Zeppelin L 30

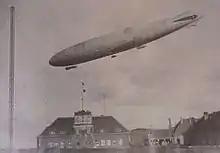
"L 30" flying over Peter Strasser's headquarters in Ahlhorn.

"L 30" was the most successful airship of the Great War: it carried out 31 reconnaissance flights and 10 bombing runs carrying a total of 23,305 kg of bombs. "L 30" was stationed in Nordholz near Cuxhaven from 30 May 1916, in Ahlhorn southwest of Bremen from 21 August 1916, in Tondern from 5 April 1917, and in Seerappen near Königsberg, East Prussia from 2 May 1917. It was taken out of service 17 November 1917 and stored in Seerappen, from where it was broken up in 1920 and parts of it (including gondolas and radio equipment) were sent to Belgium as war reparations.